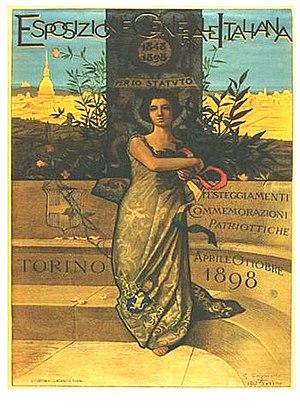
Giovanni Battista Carpanetto est un peintre et publicitaire italien.